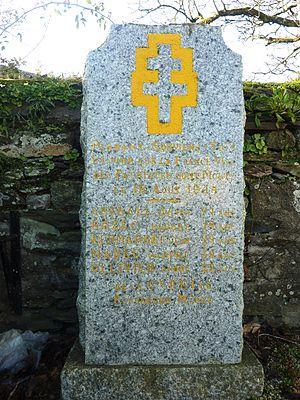
Le Tréhou
Le Tréhou [lə tʁeu] est une commune du département du Finistère, dans la région Bretagne, en France.